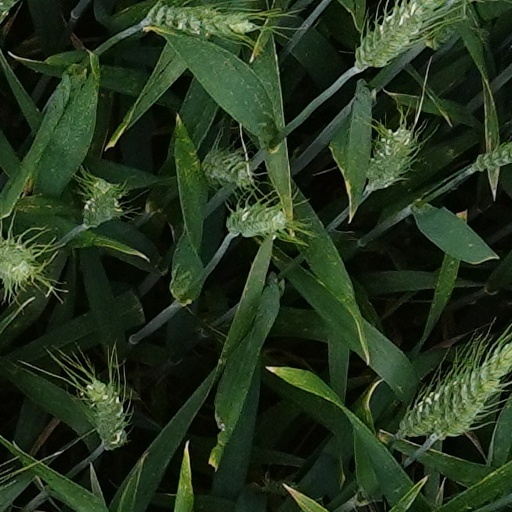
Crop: wheat